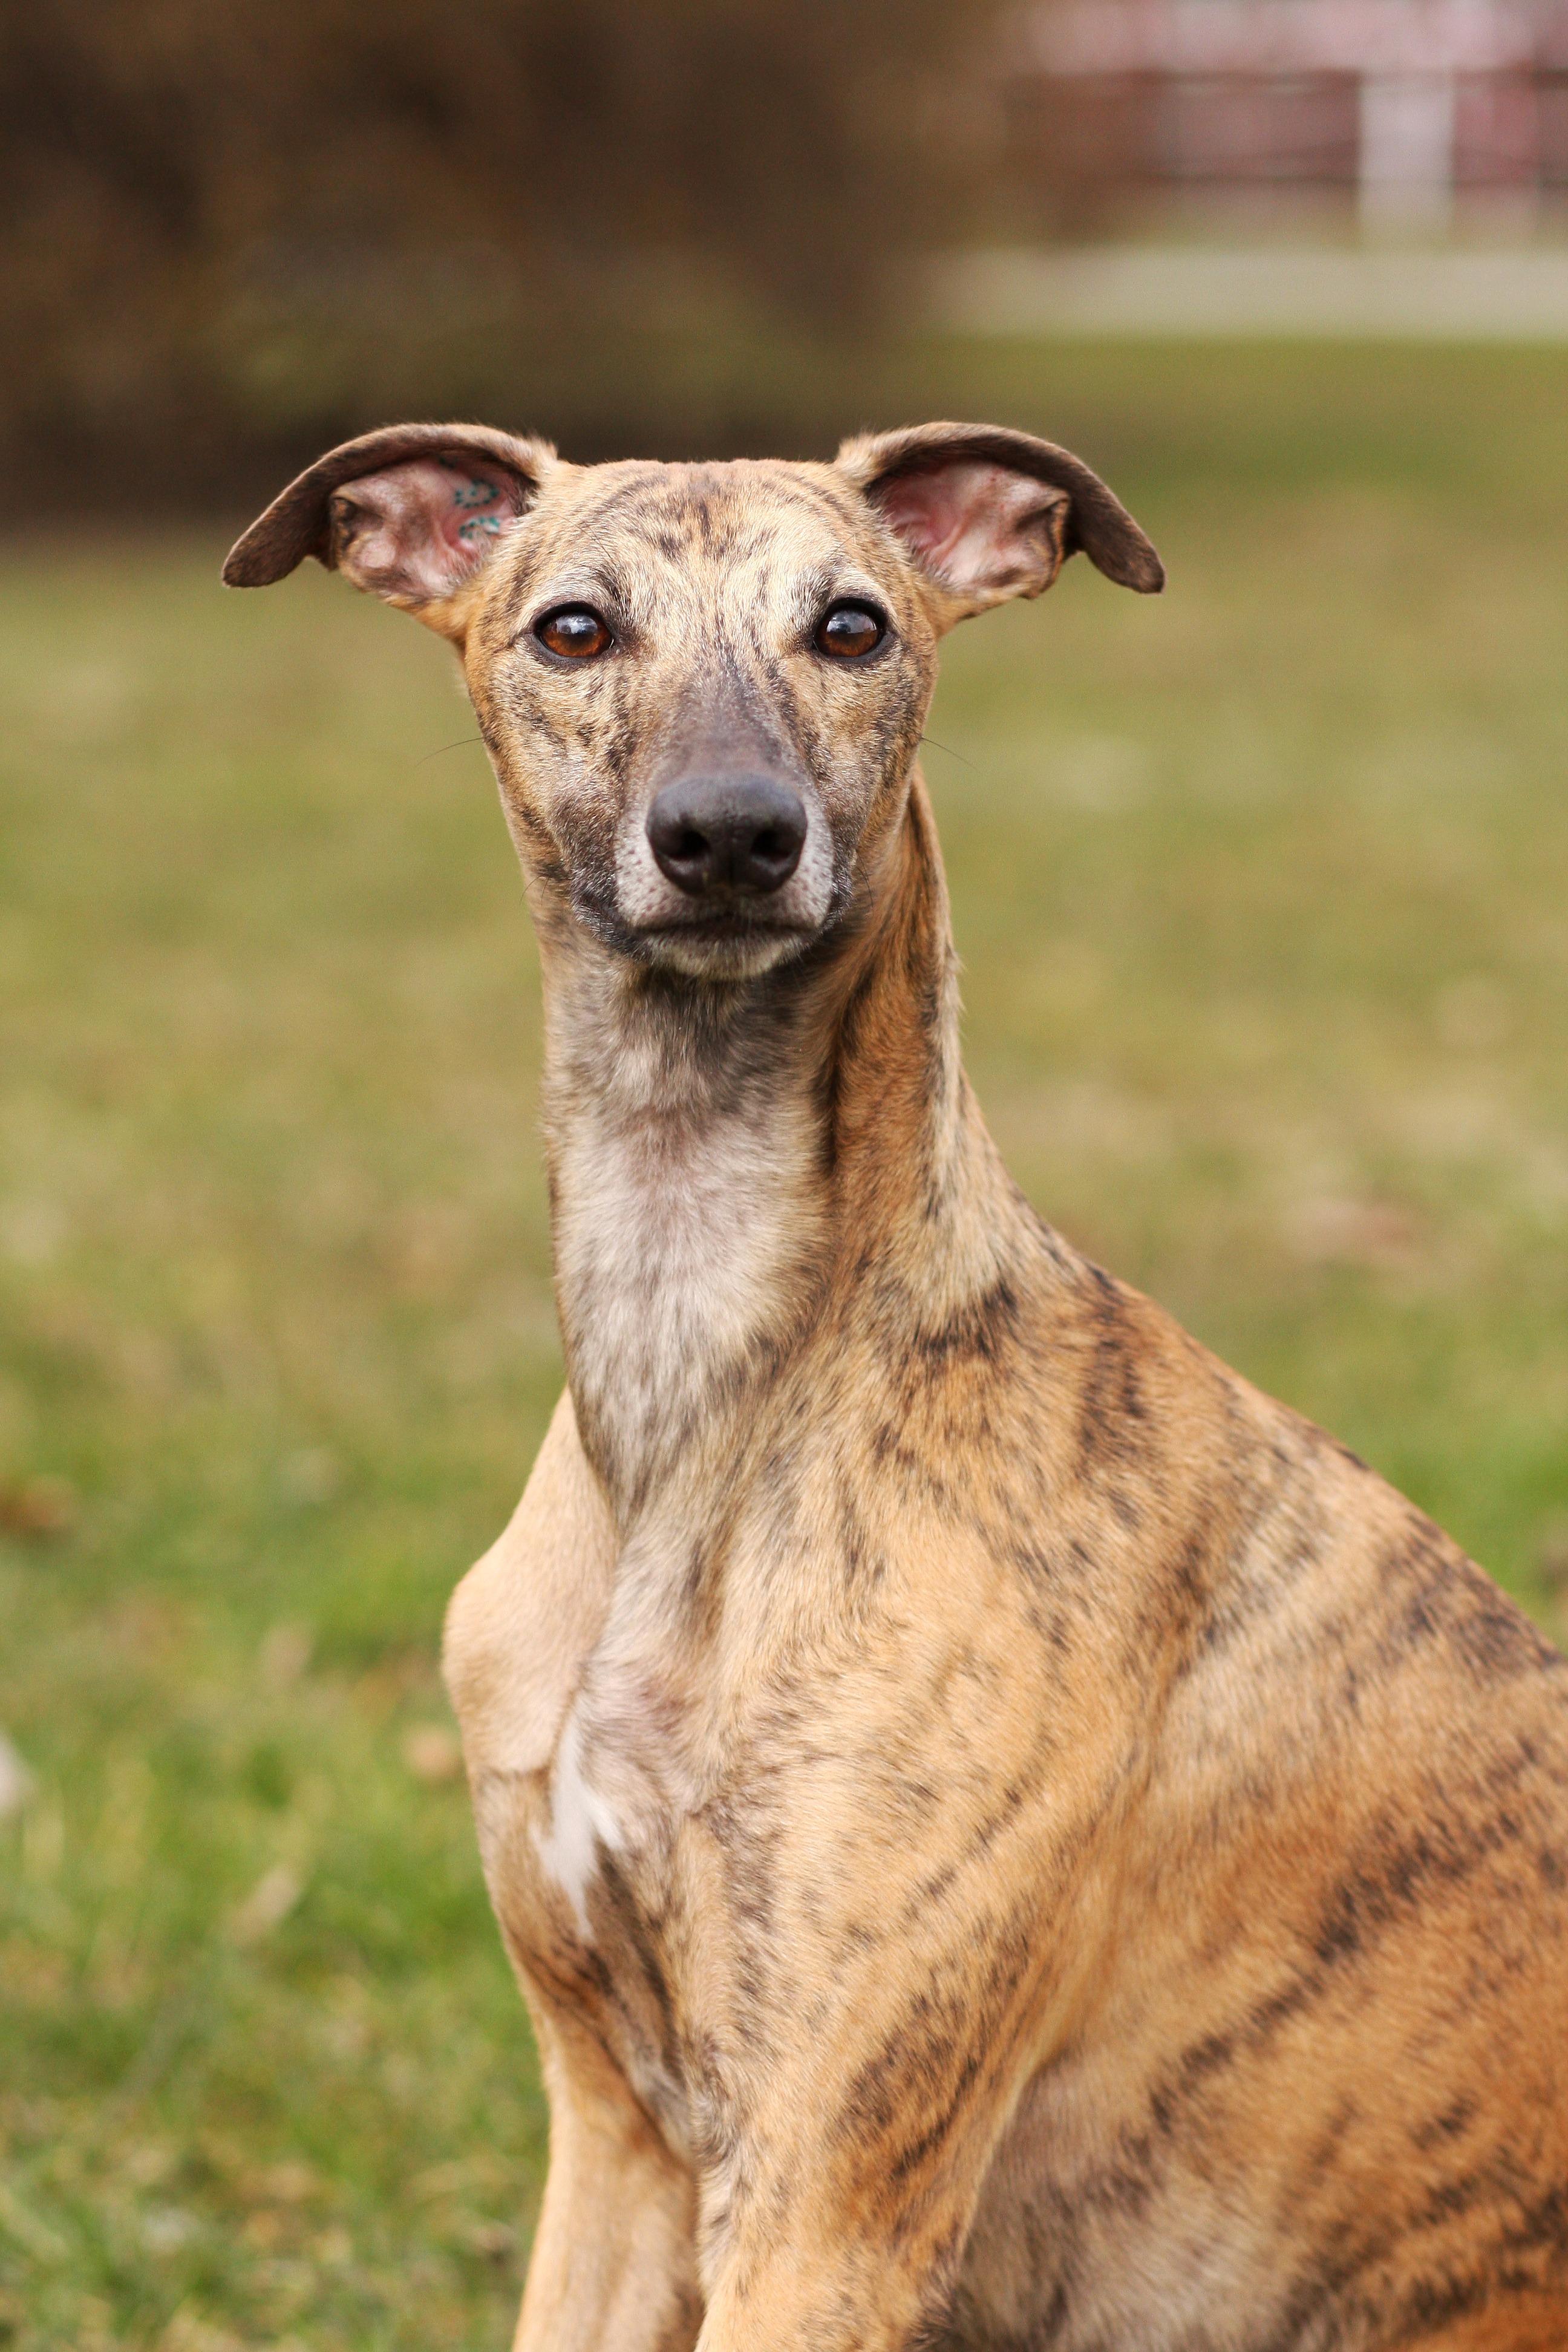
nature, dog, canine, pet, portrait, mammal, hound, outside, sports, vertebrate, beautiful, whippet, greyhound, dog breed, dog like mammal, animal sports, dog sports, sighthound, galgo espa ol, lurcher, magyar agar